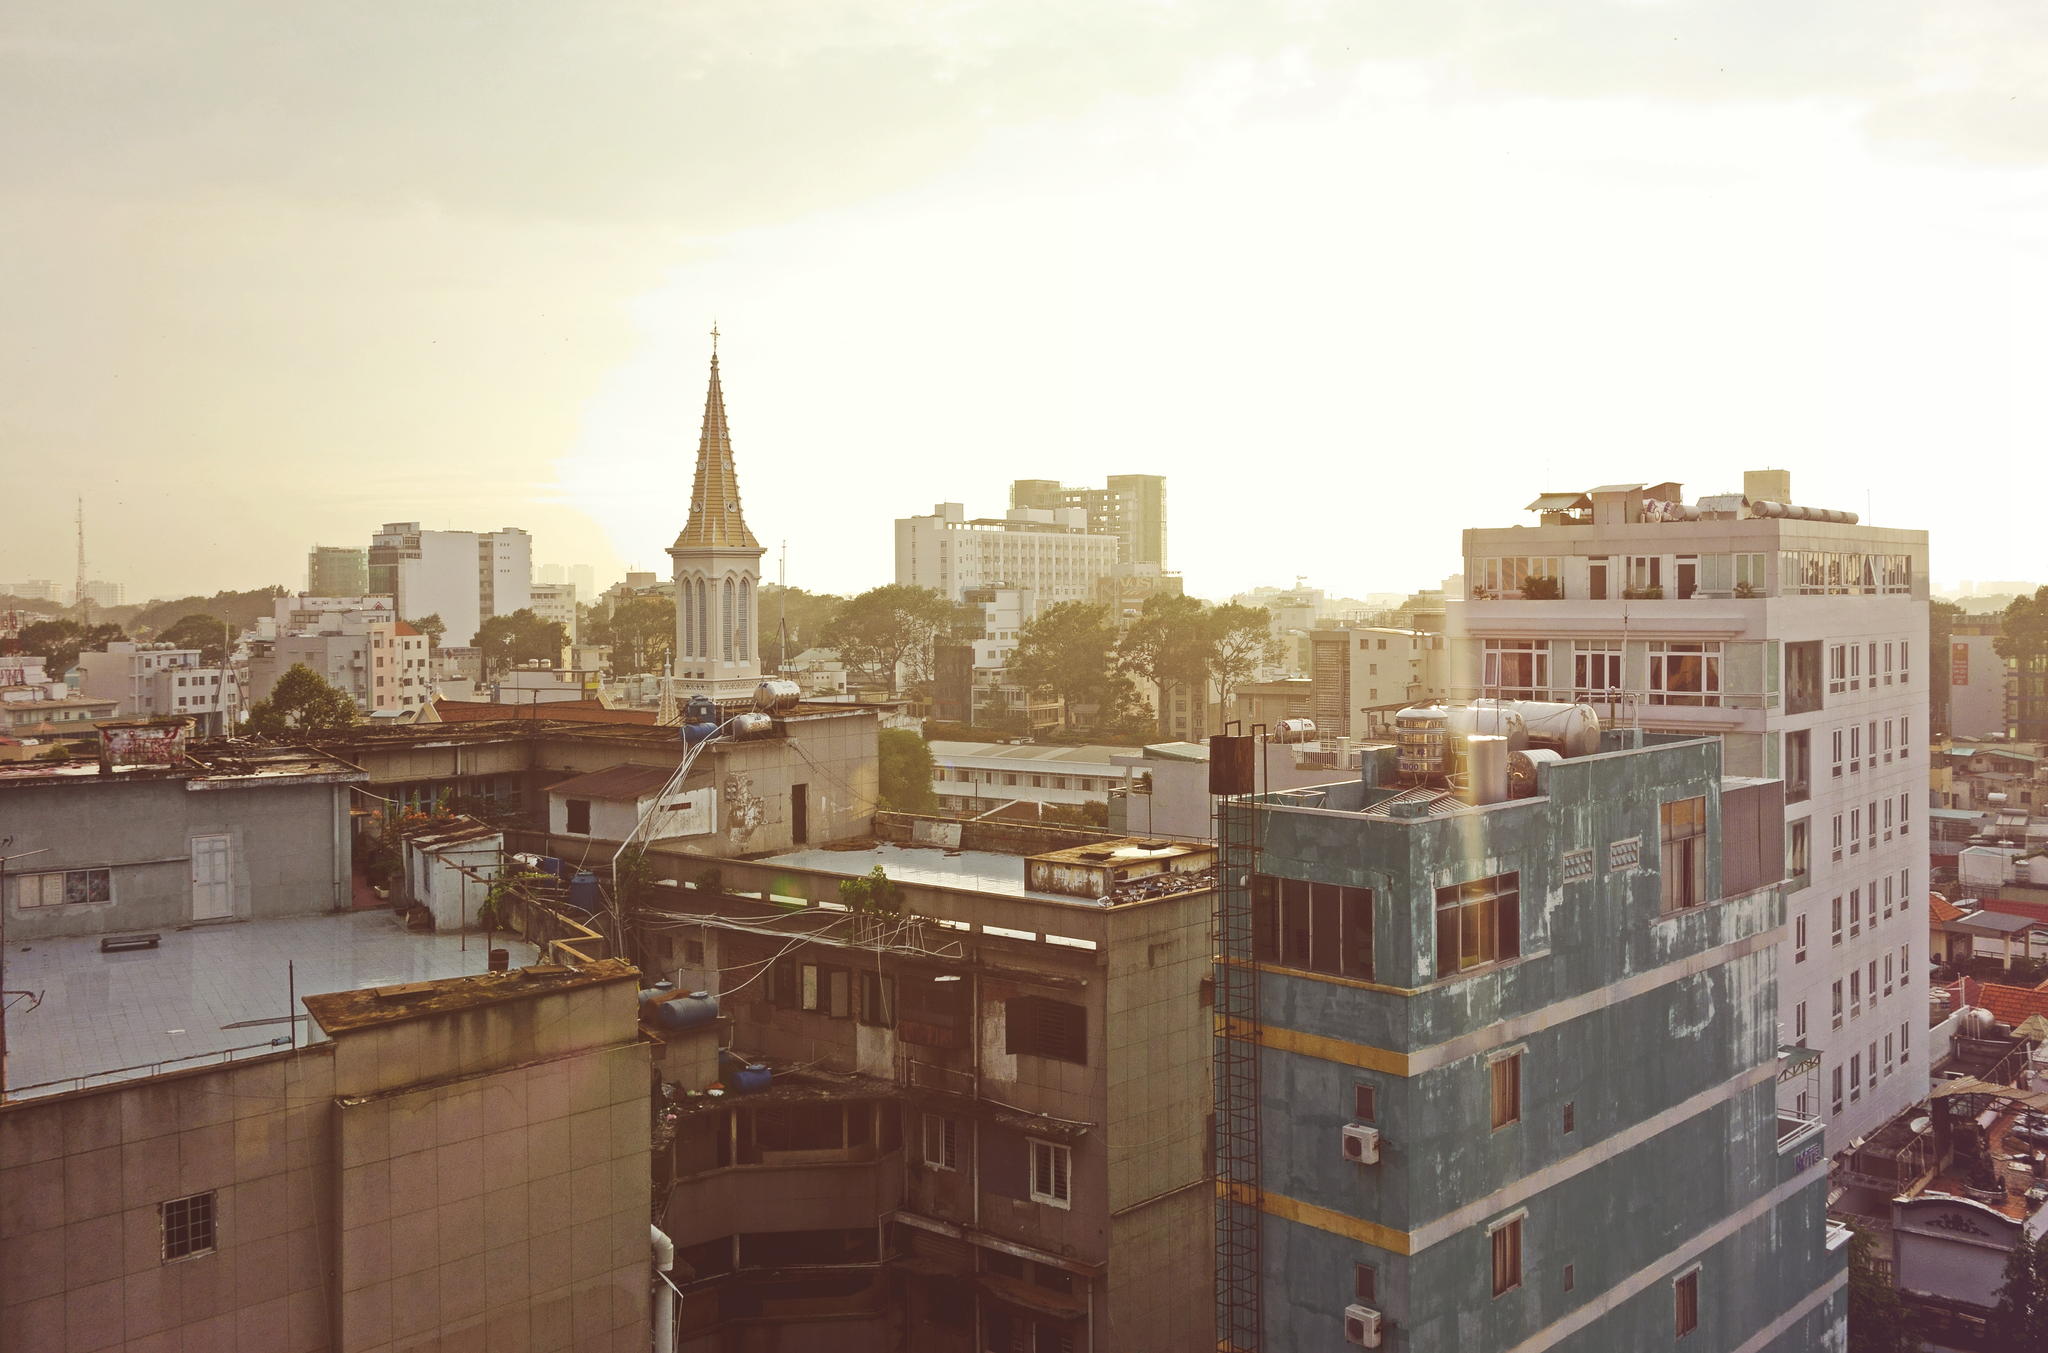
skyline, town, city, skyscraper, cityscape, downtown, landmark, tower block, buildings, houses, metropolis, poor, neighbourhood, urban area, residential area, human settlement